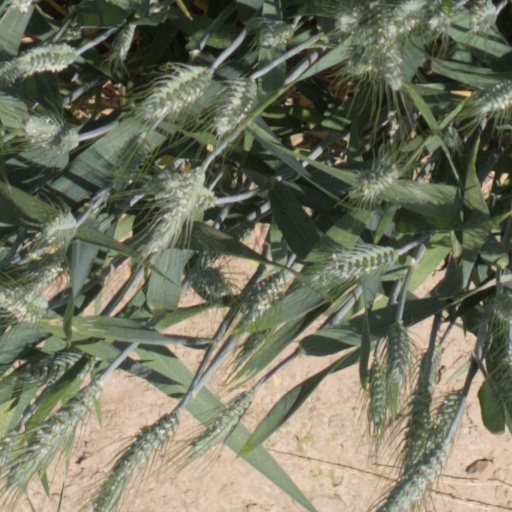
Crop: wheat